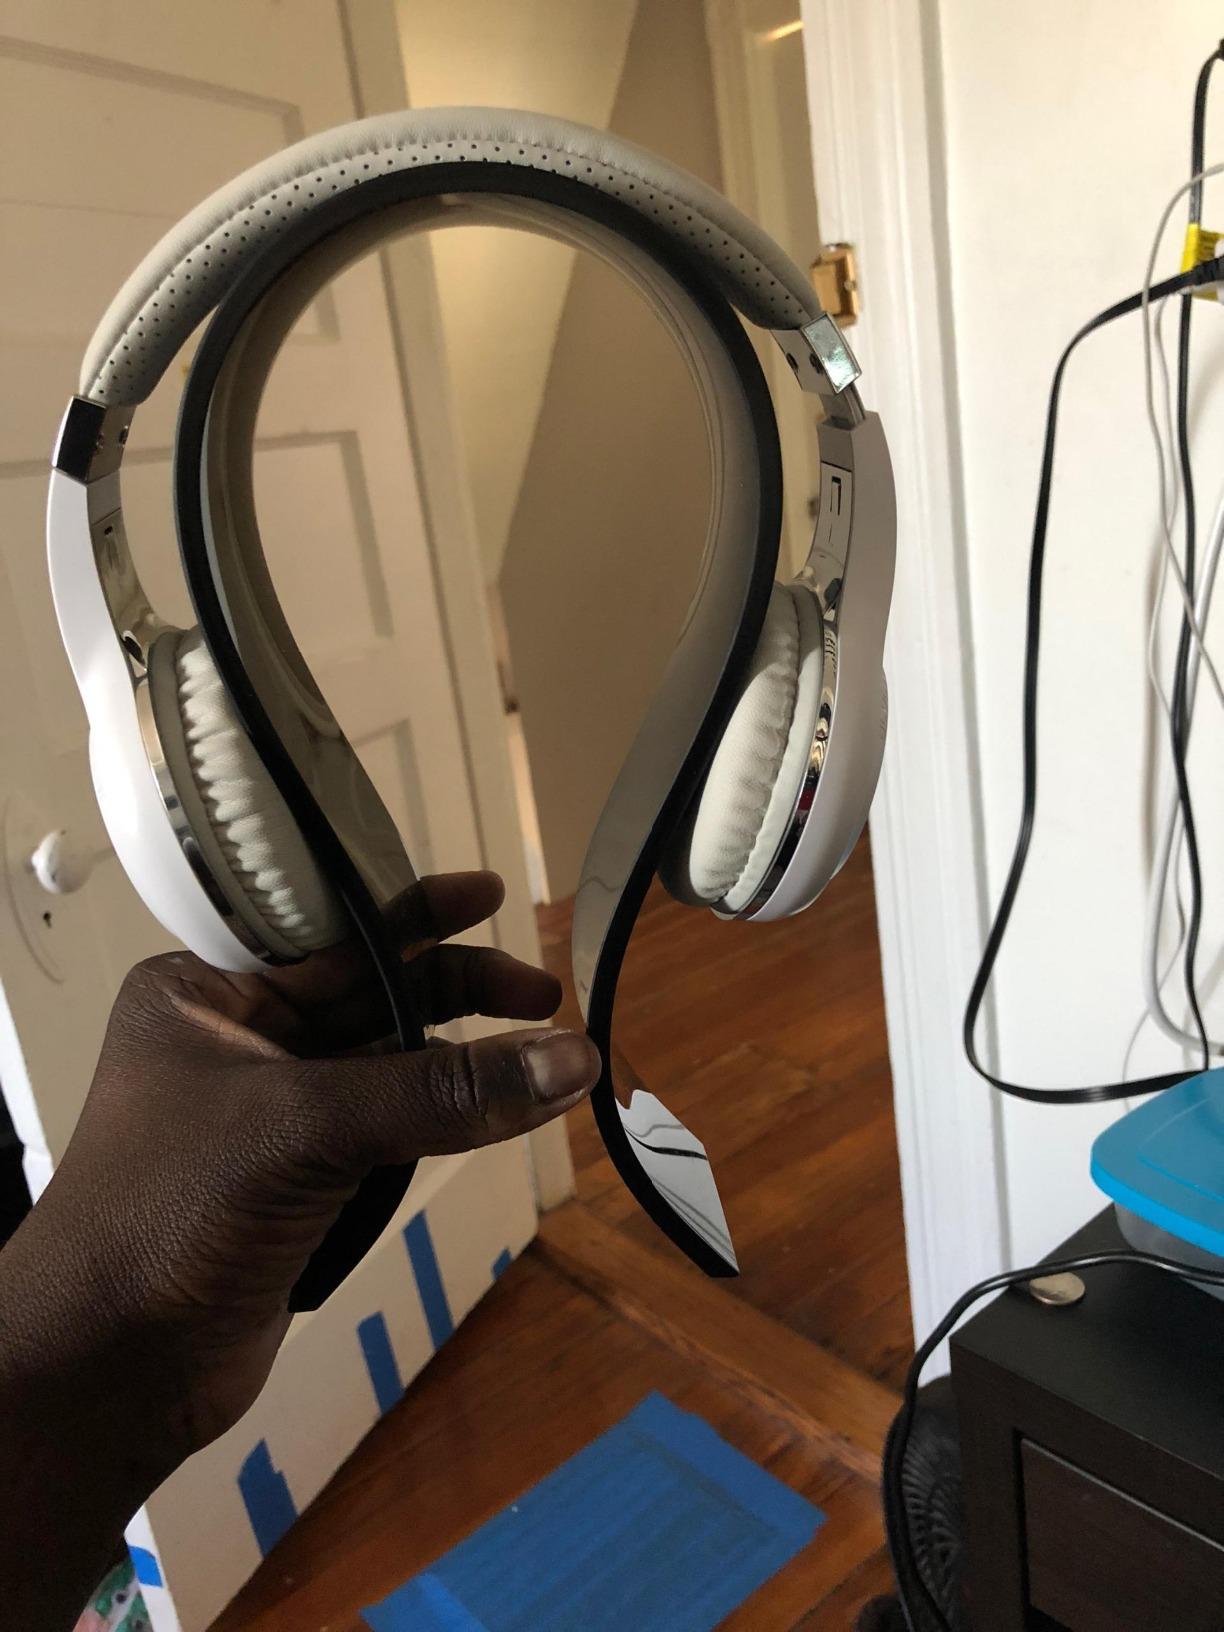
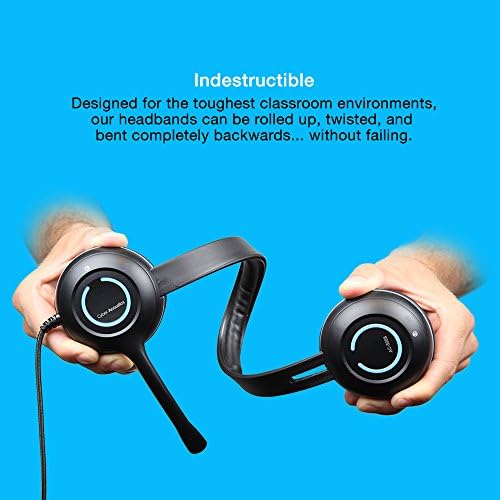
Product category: headphones
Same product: no